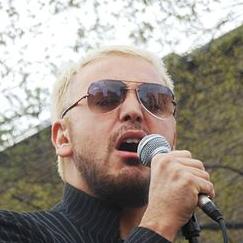
Age: 31